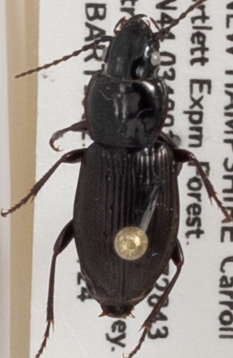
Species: Pterostichus pensylvanicus
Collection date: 2019-07-24
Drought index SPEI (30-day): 0.54
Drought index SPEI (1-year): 1.13
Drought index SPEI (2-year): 0.8